2007 Poinsettia Bowl

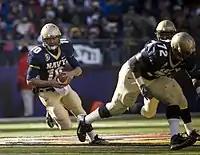
Navy's triple option offense led the nation in rushing yards in 2007.

Prior to the game, Midshipmen head football coach Paul Johnson announced he would take over the head coaching position at Georgia Tech for the 2007 season. Navy's offensive line coach Ken Niumatalolo was initially named interim head coach, but was confirmed as Navy's permanent head coach before the game. The 2007 Poinsettia Bowl was Niumatalolo's first game as head coach at any school.